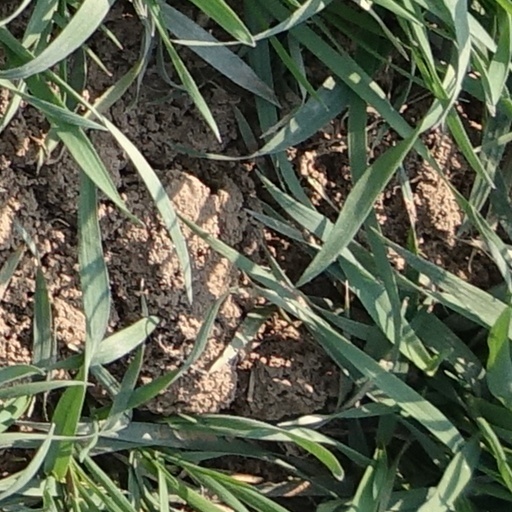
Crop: wheat